December 2013 Spuyten Duyvil derailment

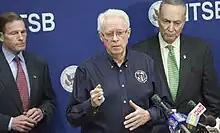
NTSB Board Member Earl Weener briefs the press on the derailment

The NTSB's final report, issued almost 11 months after the accident, reiterated many of its earlier conclusions that positive train control (PTC) would have prevented the accident by automatically applying the brakes in the curve, and that Rockefeller's sleep disorder was the likely reason for his loss of attention. It went on to fault Metro-North for not routinely screening for sleep disorders employees in positions defined by federal regulations as safety-sensitive, and the FRA for not requiring railroads to do so. Lastly, it said that the failure of the glazings, or the windows on the cars, contributed to the loss of life and severity of injury.